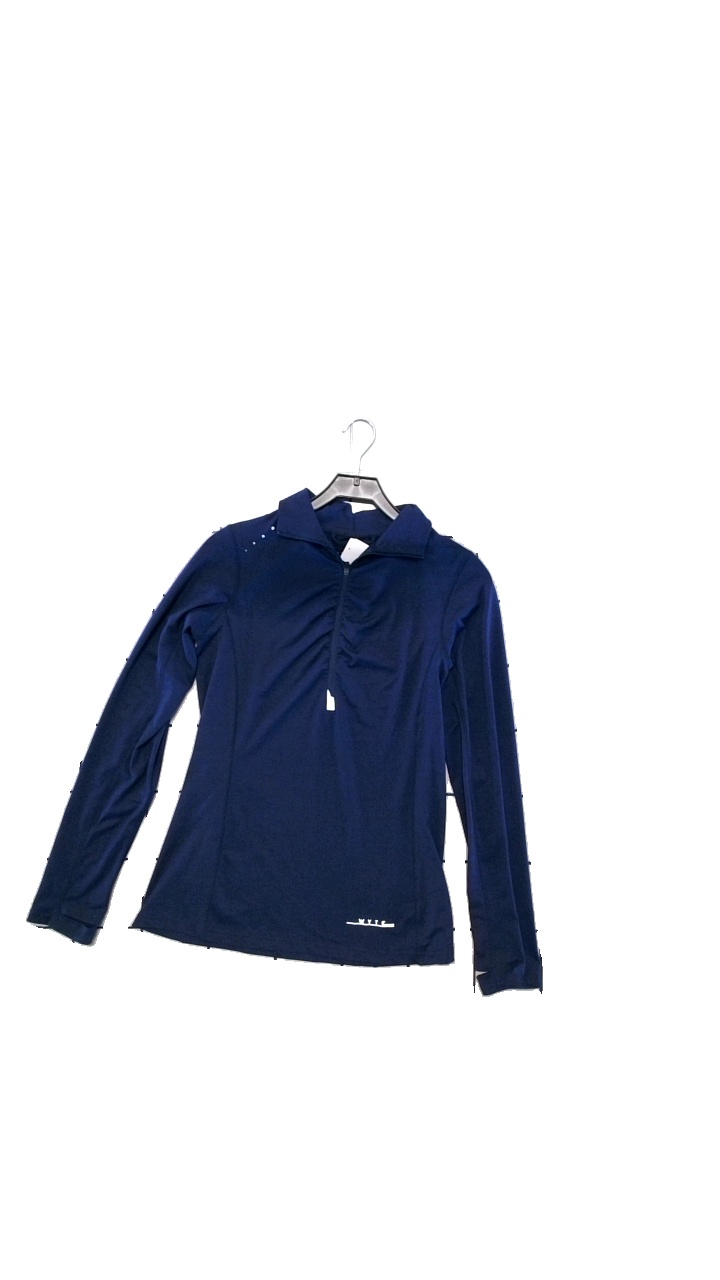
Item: Training Top (Ladies)
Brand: Wyte
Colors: Red
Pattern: Logo print
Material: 91% polyester 9% elastane
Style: Sports
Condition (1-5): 5
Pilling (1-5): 5
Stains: Minor
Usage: Reuse
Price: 50-100